Tom Starke

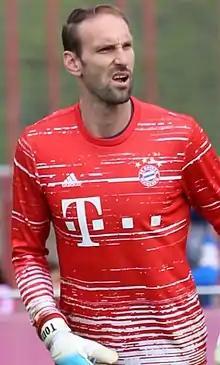
Starke training for Bayern Munich in 2017

Tom Peter Starke (born 18 March 1981) is a German former professional footballer who played as a goalkeeper. He played for six German Bundesliga clubs throughout his career that lasted for 18 seasons. Starke currently works as the goalkeeping coach for German club Bayern Munich U19.